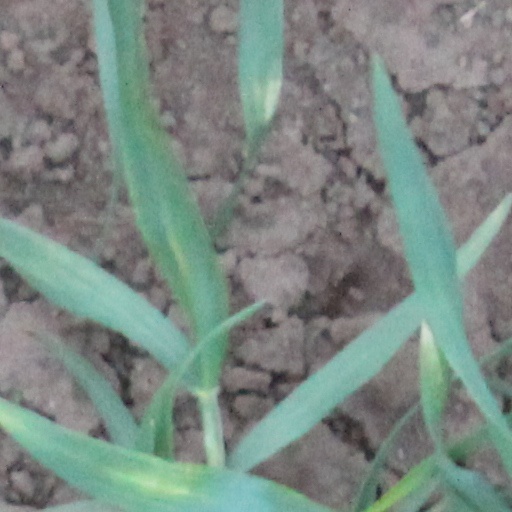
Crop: wheat